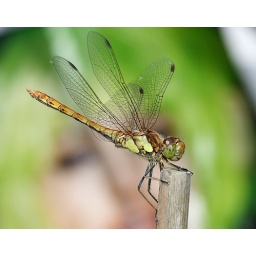
Some lower power shots of the female common darters in the garden- still waiting for a male to turn up